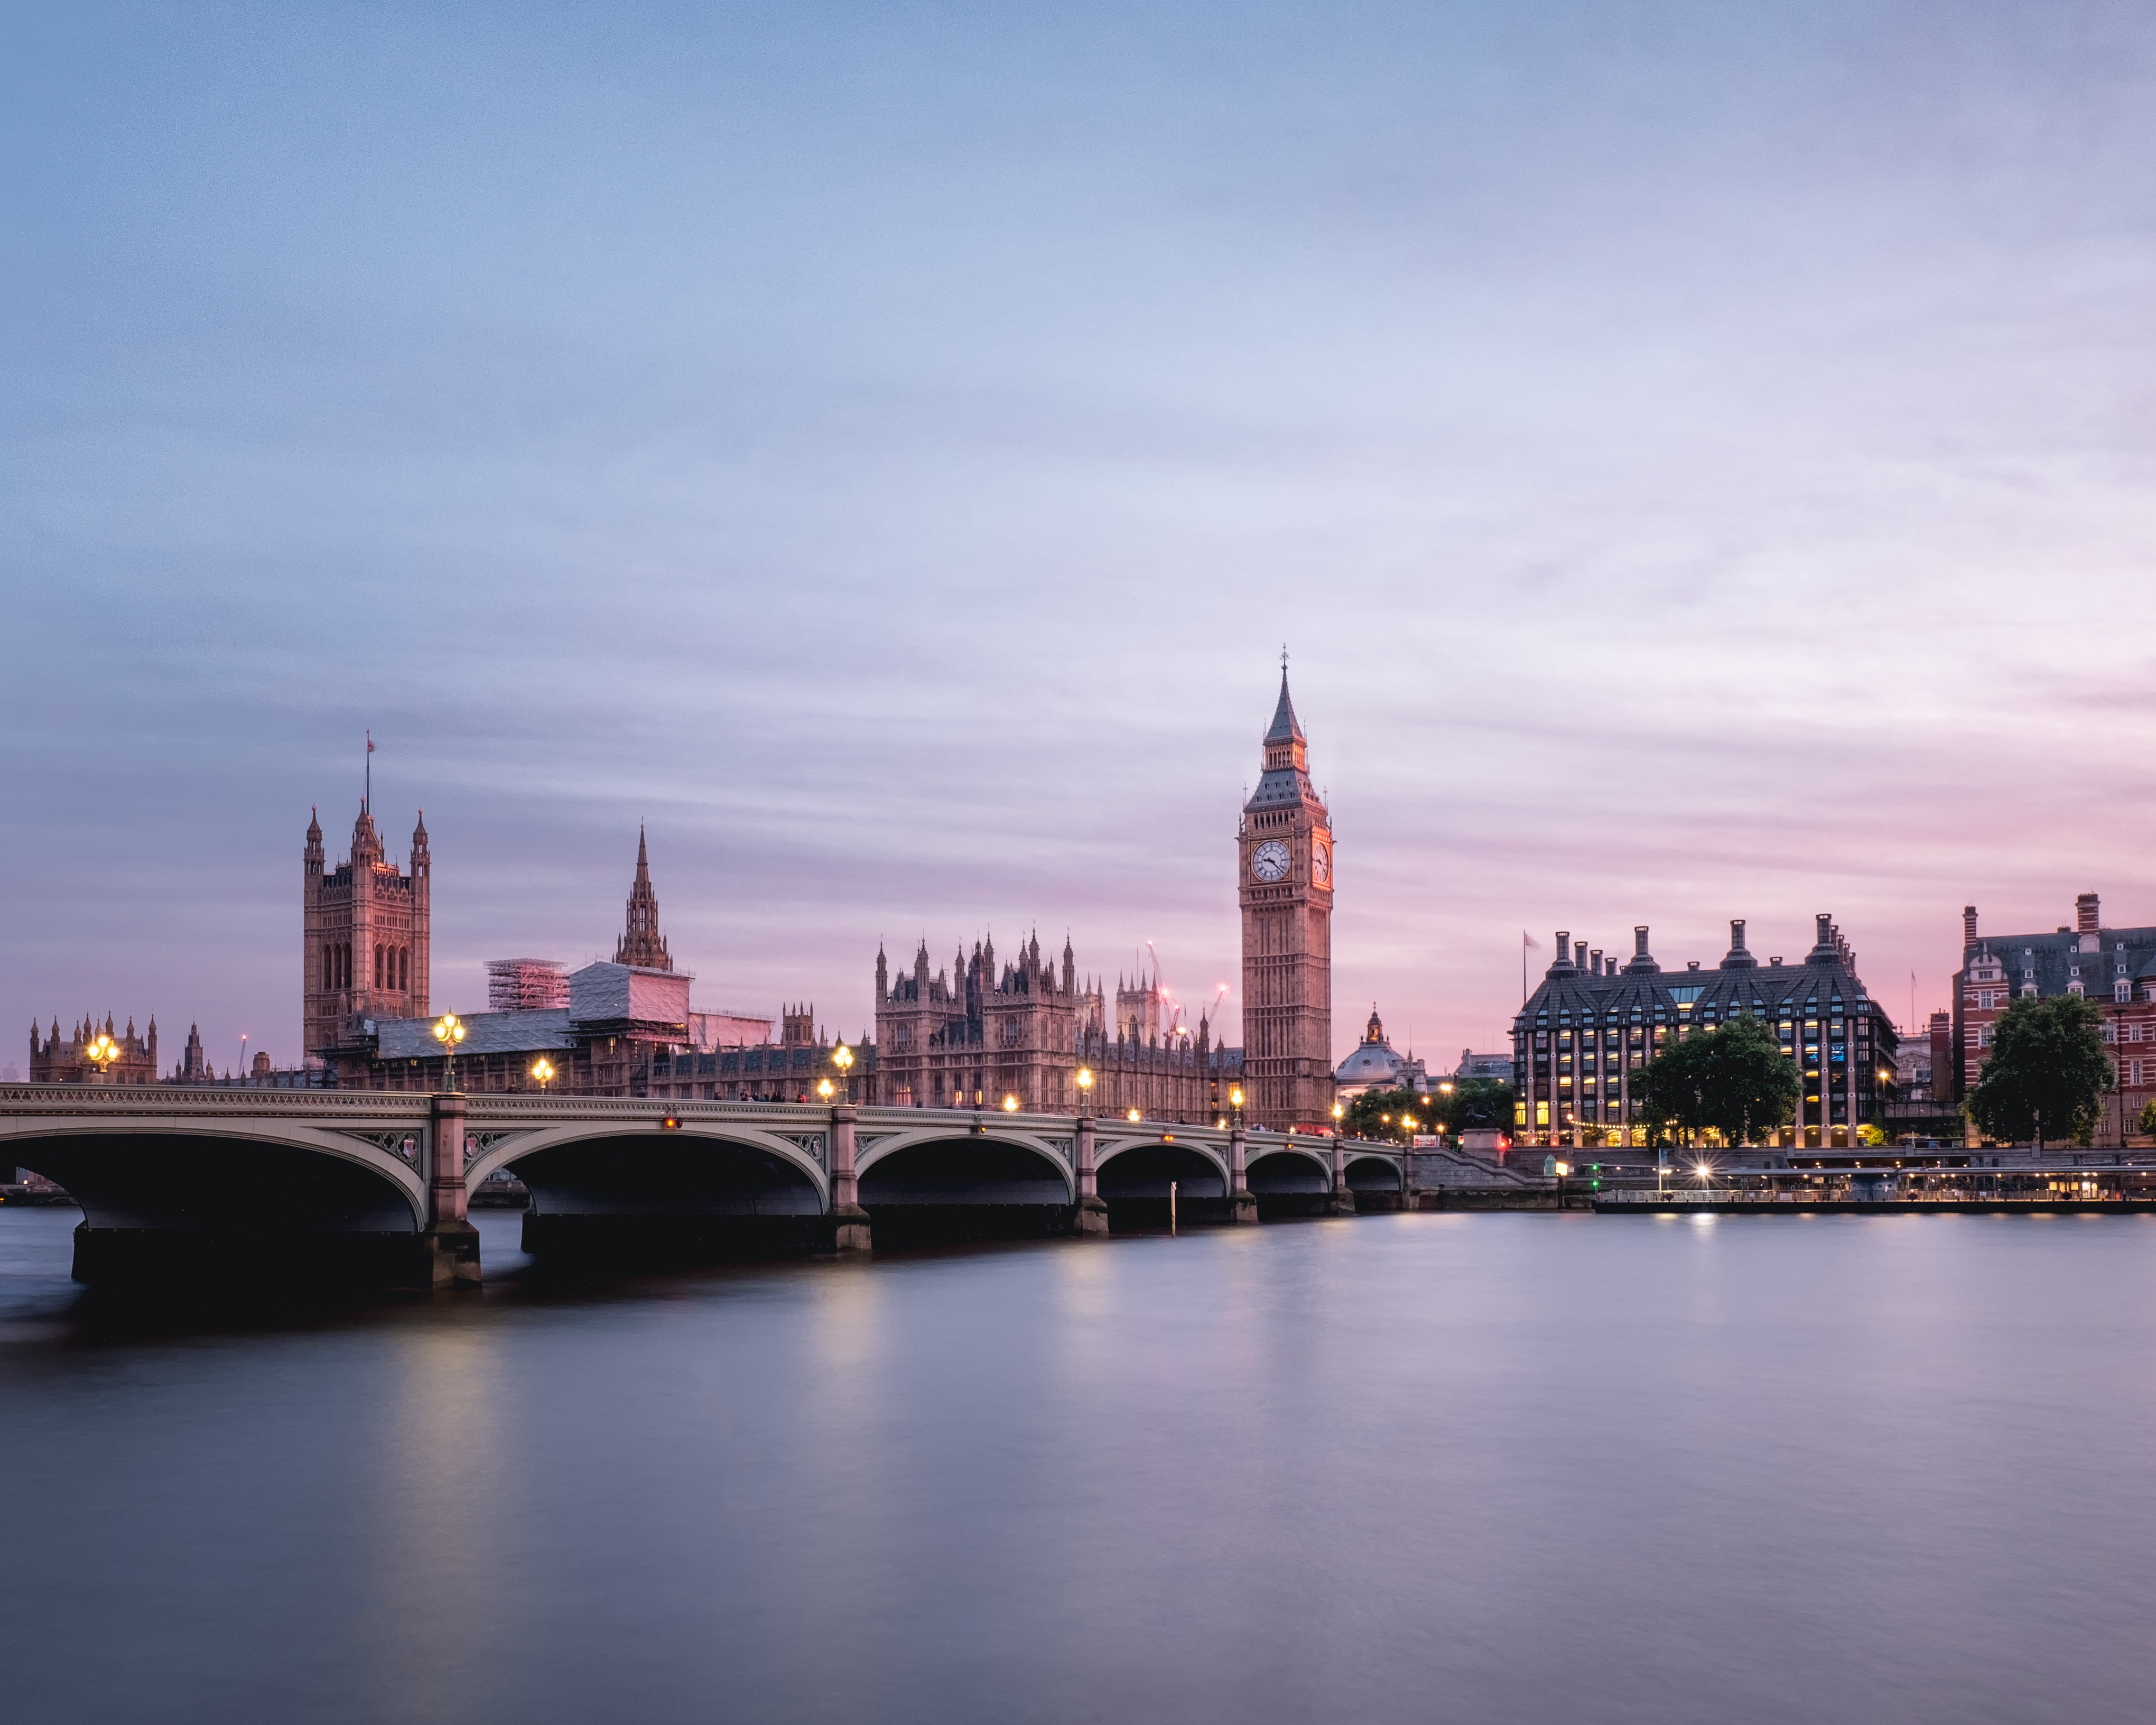
horizon, sunset, bridge, skyline, city, skyscraper, river, cityscape, panorama, downtown, dusk, evening, reflection, tower, landmark, london, westminster, human settlement